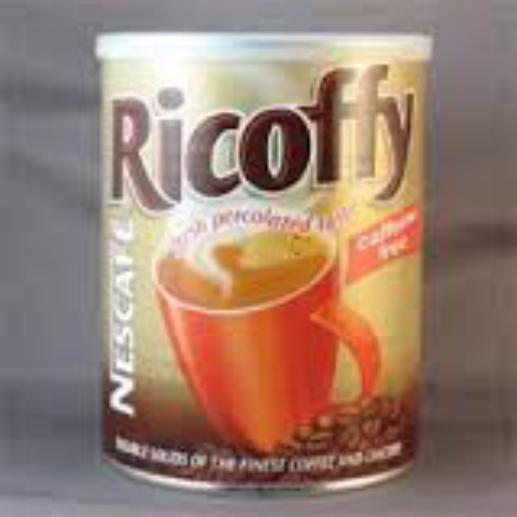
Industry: Food